Mulibrey nanism

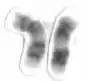
Chr 17

Mulibrey nanism is caused by mutations of the TRIM37 gene, located at human chromosome 17q22-23. The disorder is inherited in an autosomal recessive manner. This means the defective gene responsible for the disorder is located on an autosome (chromosome 17 is an autosome), and two copies of the defective gene (one inherited from each parent) are required in order to be born with the disorder. The parents of an individual with an autosomal recessive disorder both carry one copy of the defective gene, but usually do not experience any symptoms of the disorder.